Second Thoughts Are Best

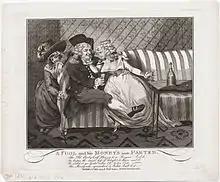
"A Fool and His Money Soon Parted" (1790) by Cruikshank, Isaac, 1756?–1811?, printmaker

In Moreton's reform for the security and prosperity of the city, a pressing issue is represented by prostitutes, depicted as agents of destruction that easily mislead men into criminality and seem to be "the first motive to their villany, and egg them in all manner of mischief". London prostitutes were vigorously denounced in early eighteenth-century England, especially for their obscenities and aggressiveness. It was a common belief that these vicious women might corrupt young men, particularly apprentices and servants.